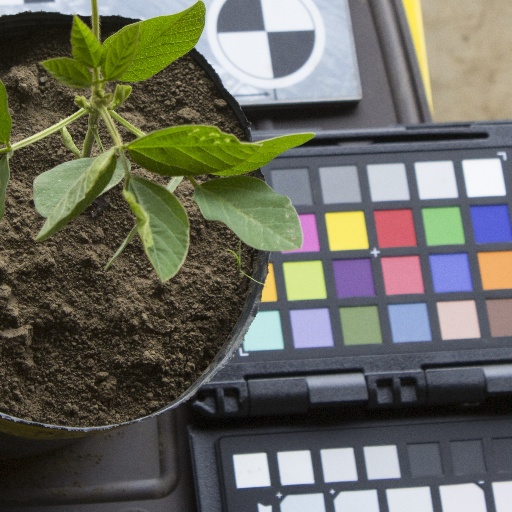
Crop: soybean